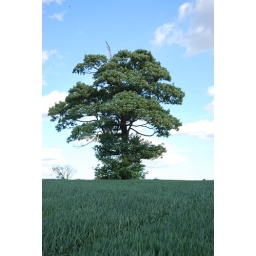
tree in field